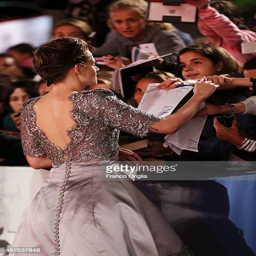
actor attends the premiere during festival at person